Firth of Lorn

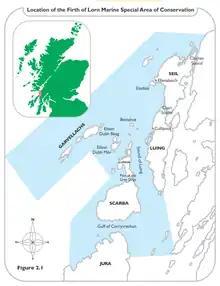
Firth of Lorn Special Area of Conservation Map

The Firth of Lorn is noted for its strong tidal currents, particularly in the channels between the islands. In the Gulf of Corryvreckan, between Jura and Scarba, tidal flows can reach 8.5 knots, and form a famous whirlpool. When the west-going flood tide emerges into the main part of the firth it can form overfalls, dangerous breaking steep seas, particularly if it meets a swell from the west or south-west. This is known as the "Great Race". Bealach a'Choin Ghlais (the channel of the "Grey Dogs"), between Scarba and Lunga being narrower, is if anything more hazardous.